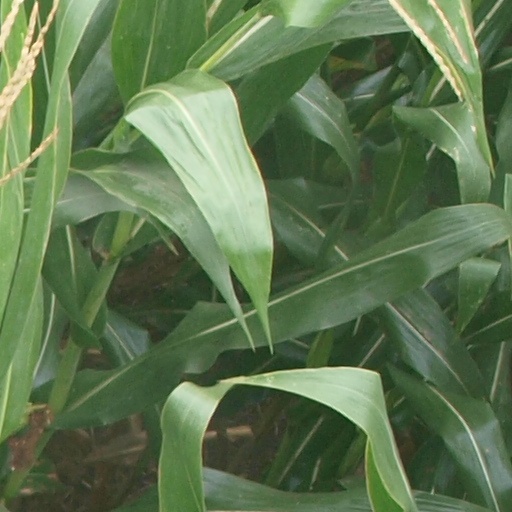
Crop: maize; corn